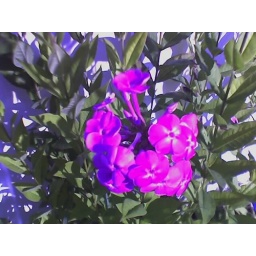
Purple flowers in our flower bed.